Sonata form

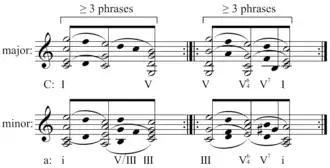
Baroque binary forms roots in sonata form

According to the "Grove Dictionary of Music and Musicians", sonata form is "the most important principle of musical form, or formal type, from the Classical period well into the 20th century". As a formal model it is usually best exemplified in the first movements of multi-movement works from this period, whether orchestral or chamber, and has, thus, been referred to frequently as "first-movement form" or "sonata-allegro form" (since the typical first movement in a three- or four-movement cycle will be in allegro tempo). However, as what Grove, following Charles Rosen, calls a "principle"—a typical approach to shaping a large piece of instrumental music—it can be seen to be active in a much greater variety of pieces and genres, from minuet to concerto to sonata-rondo. It also carries with it expressive and stylistic connotations: "sonata style"—for Donald Tovey and other theorists of his time—was characterized by drama, dynamism, and a "psychological" approach to theme and expression.